Štrukljeva Vas

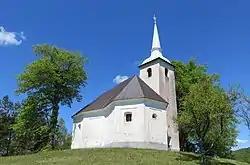
Saint James's Church

The local church is a chapel of ease dedicated to Saint James and belongs to the Parish of Sveti Vid. The church features a gilded altar from the second half of the 17th century, adorned with some late Baroque additions. The altar was renovated in 1928 by the wood-carver Franc Bečaj from Cerknica. The bell tower, which appears to have been built as a separate structure, is several centuries old and houses a copper bell dating back to 1445. According to oral tradition, the villagers received the bell from Trsat in exchange for rights to a fair held below Kapelšče Hill (770 m) north of the village.